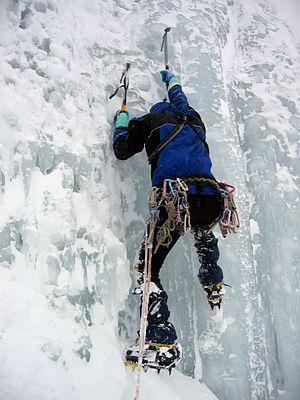
Escalade glaciaire en Suisse.
L'escalade glaciaire, ou cascade de glace, est une discipline dérivée de l'escalade. Elle consiste à grimper à l'aide de piolets-traction et de crampons à pointes-avant le long de formations glaciaires, comme des couloirs et goulotte de glace en haute montagne ou des cascades gelées en hiver en moyenne montagne. L'assurage peut se faire dans la glace elle-même à l'aide de broches à glace.
L’alpinisme est une pratique sportive consistant à effectuer des ascensions en haute montagne et qui repose sur différentes techniques de progression.